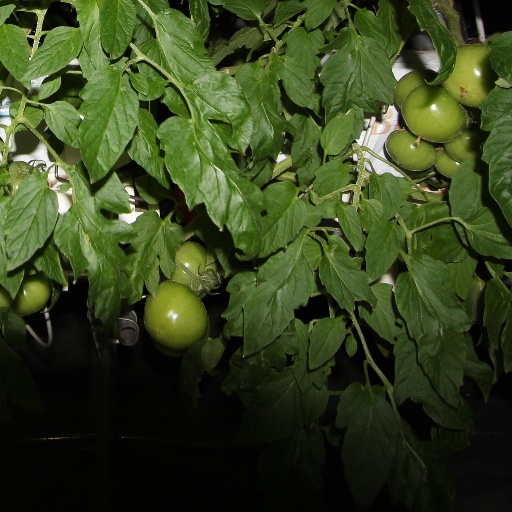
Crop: tomato